Nathaniel Everett Green

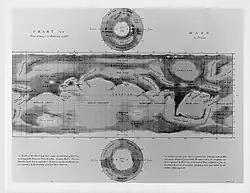
Nathaniel Green's Mars map

Born in Bristol, the son of Benjamin Holder Green (1793–1865), then a haberdasher, and Elizabeth ‘Betsey’ née Everett (1795–1837); his interest in astronomy dated from 1859 when he built a telescope for himself. He produced "soft-pencil" drawings of Mars in 1877, which were widely known. Shortly after drawing them, he was the first to suggest that canals on Mars were an optical illusion.